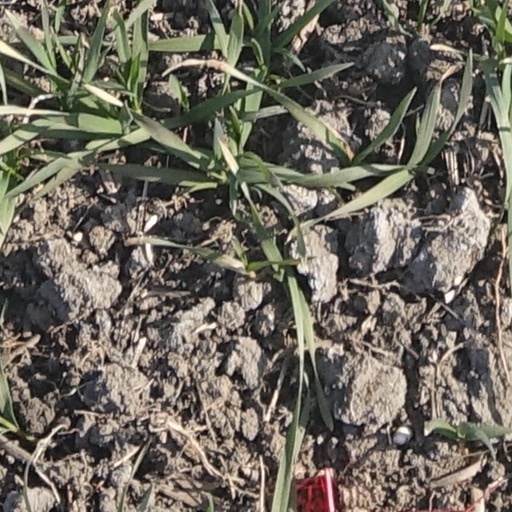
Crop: wheat